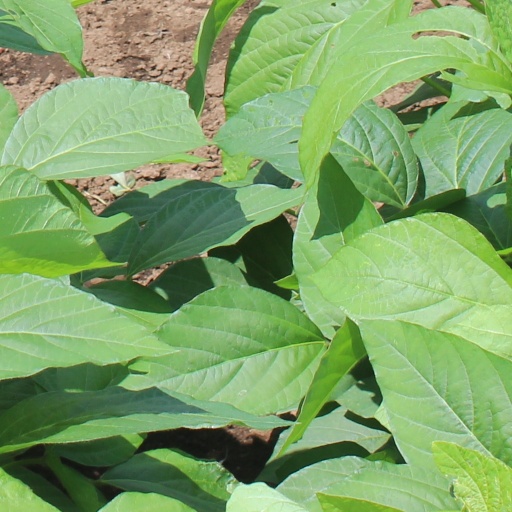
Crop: soybean